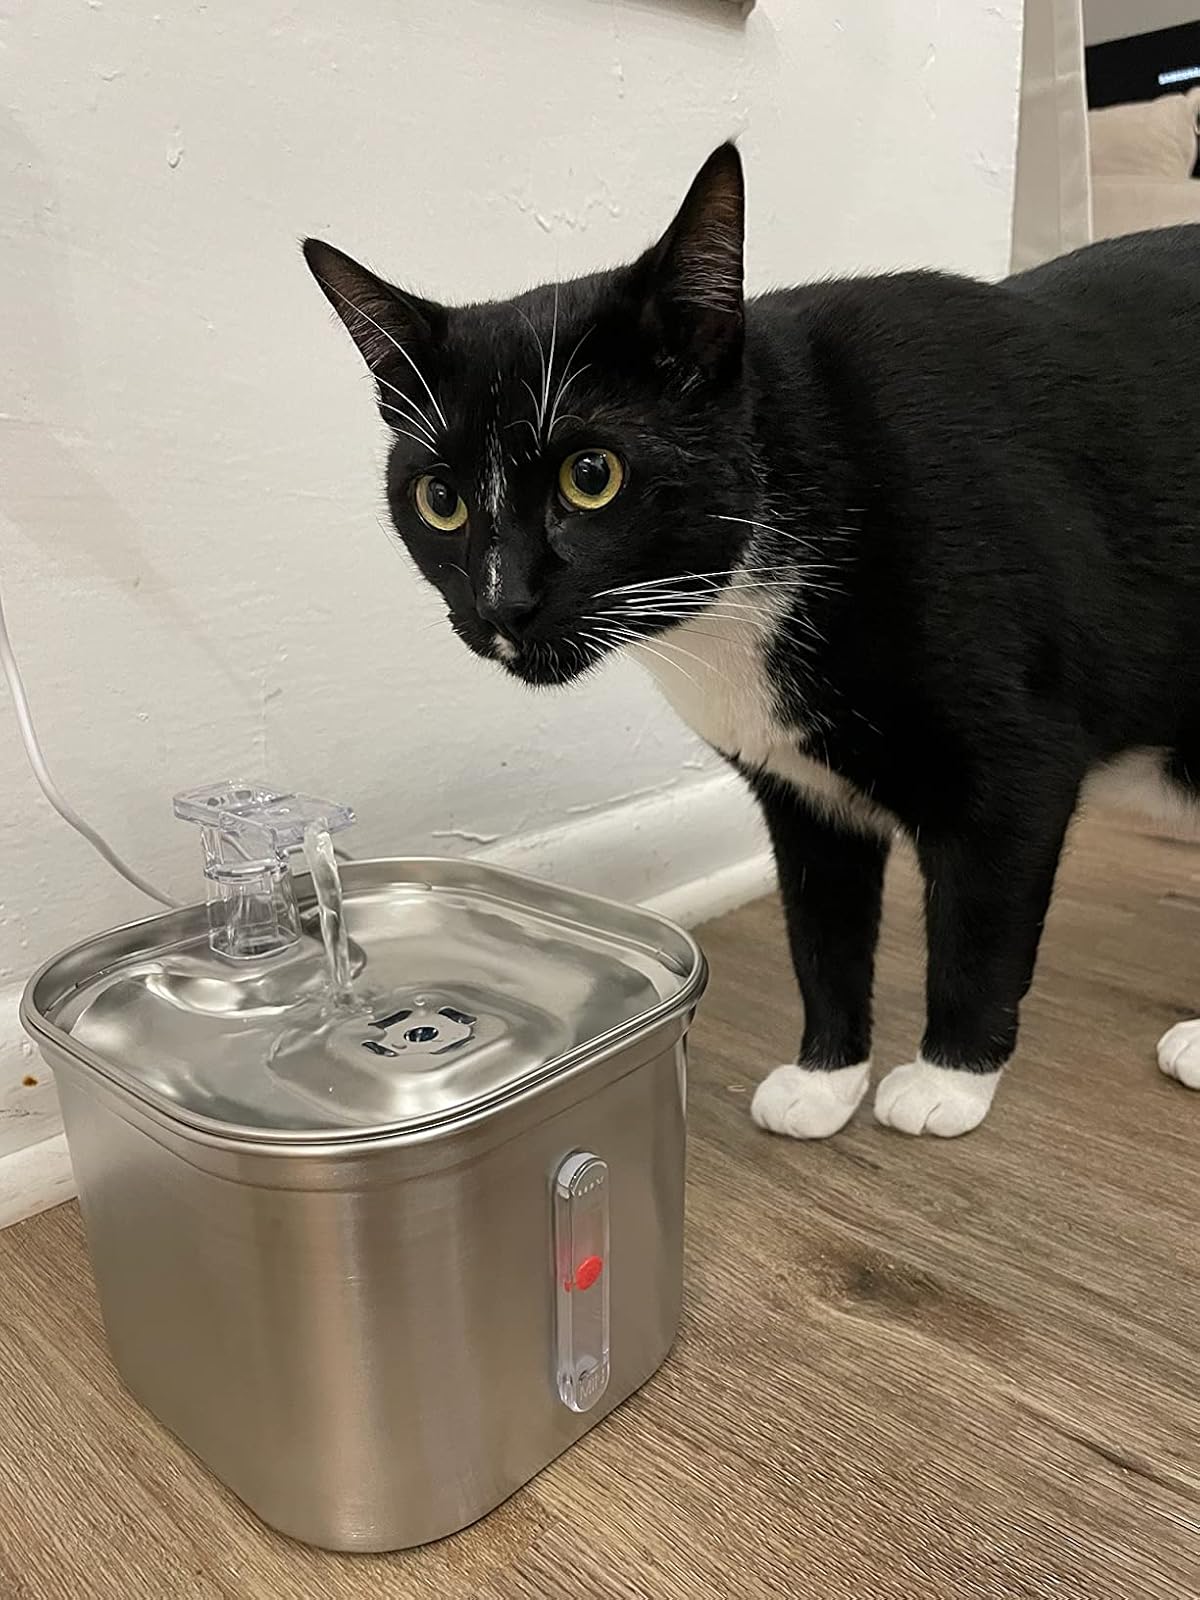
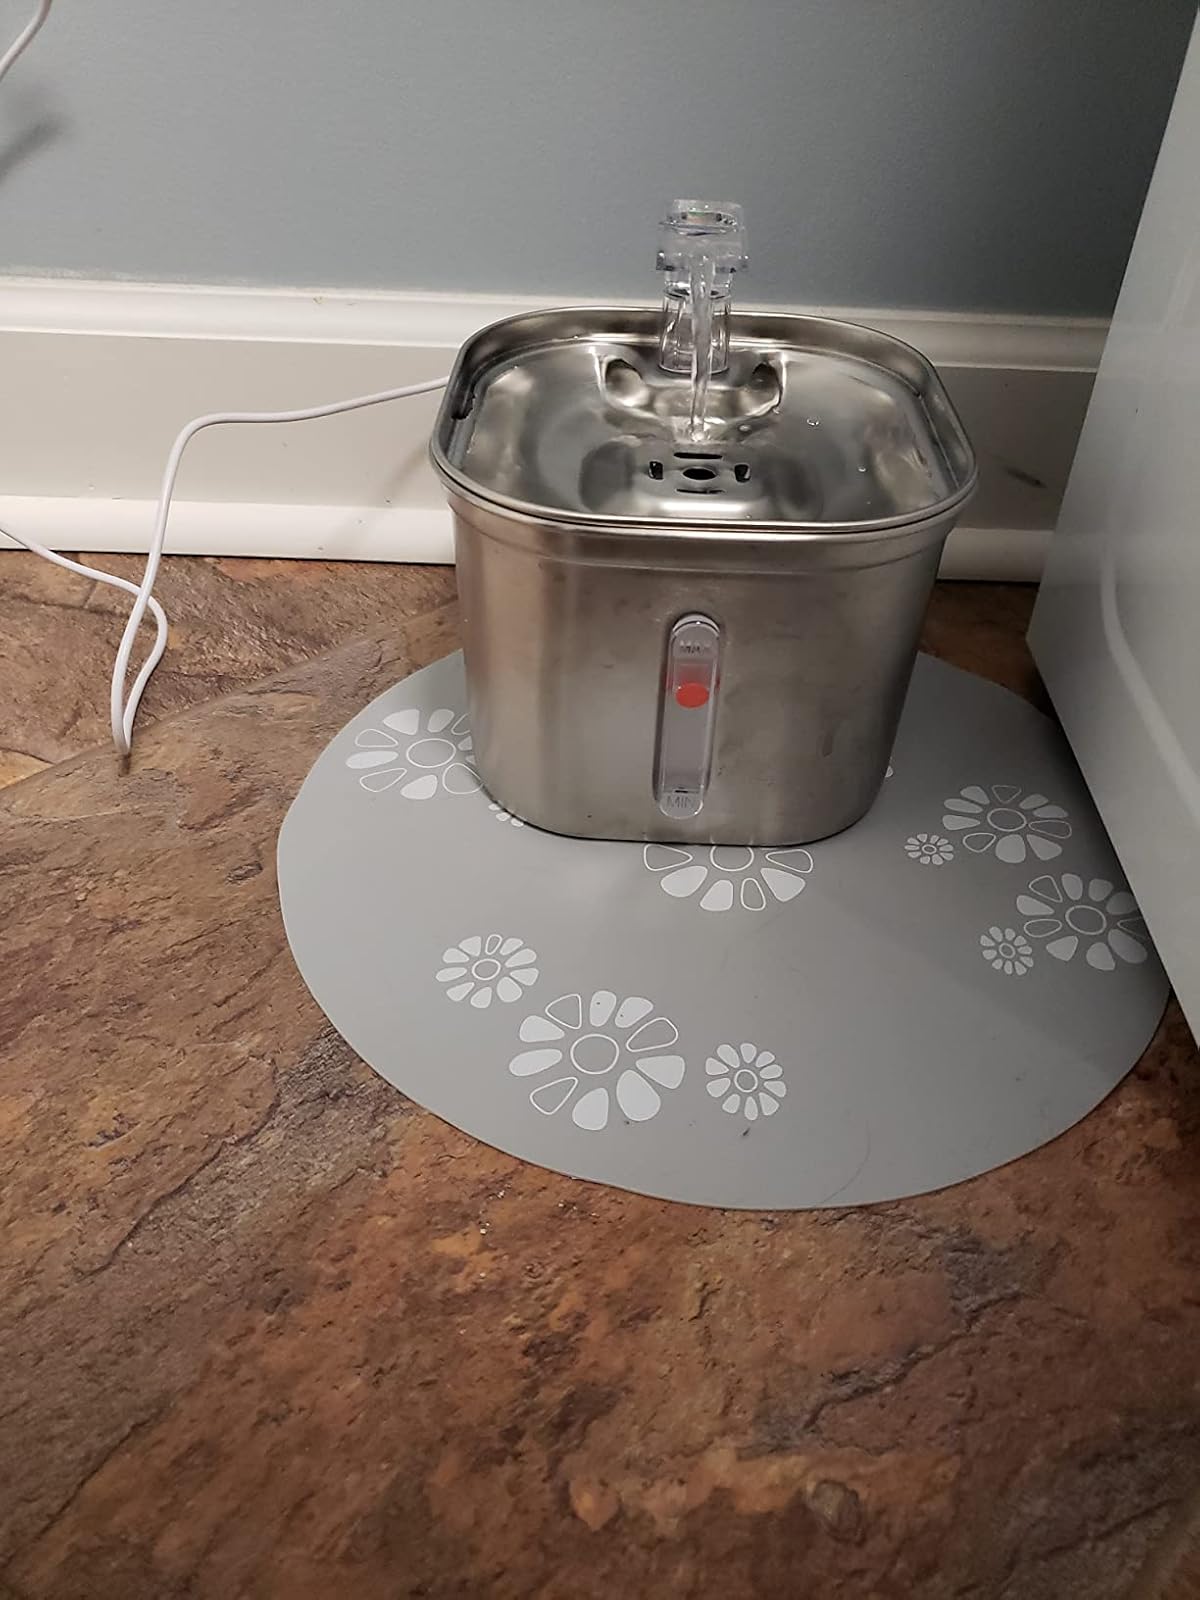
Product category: items_bowl
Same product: yes